Ashtanga (vinyasa) yoga

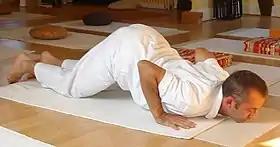
Ashtanga yoga may owe its name to Ashtanga Namaskara, a pose in an early form of Surya Namaskar, rather than to any connection with Patanjali's eight-limbed yoga.

Jois elided any distinction between his sequences of asanas and the eight-limbed ashtanga yoga (Sanskrit अष्टांग "asht-anga", "eight limbs") of Patanjali's "Yoga Sutras". The eight limbs of Patanjali's scheme are yama, niyama, asana, pranayama, pratyahara, dharana, dhyana, and samadhi. It was Jois's belief that asana, the third limb, must be practiced first, and only after that could one master the other seven limbs. However, the name ashtanga in Jois's usage may, as yoga scholar Mark Singleton suggests, derive from the old name of surya namaskar in the system of "dand" gymnastic exercises, which was named "ashtang dand" after one of the original postures in the sequence, ashtanga namaskara (now replaced by chaturanga dandasana), in which eight body parts all touch the ground, rather than Patanjali's yoga.